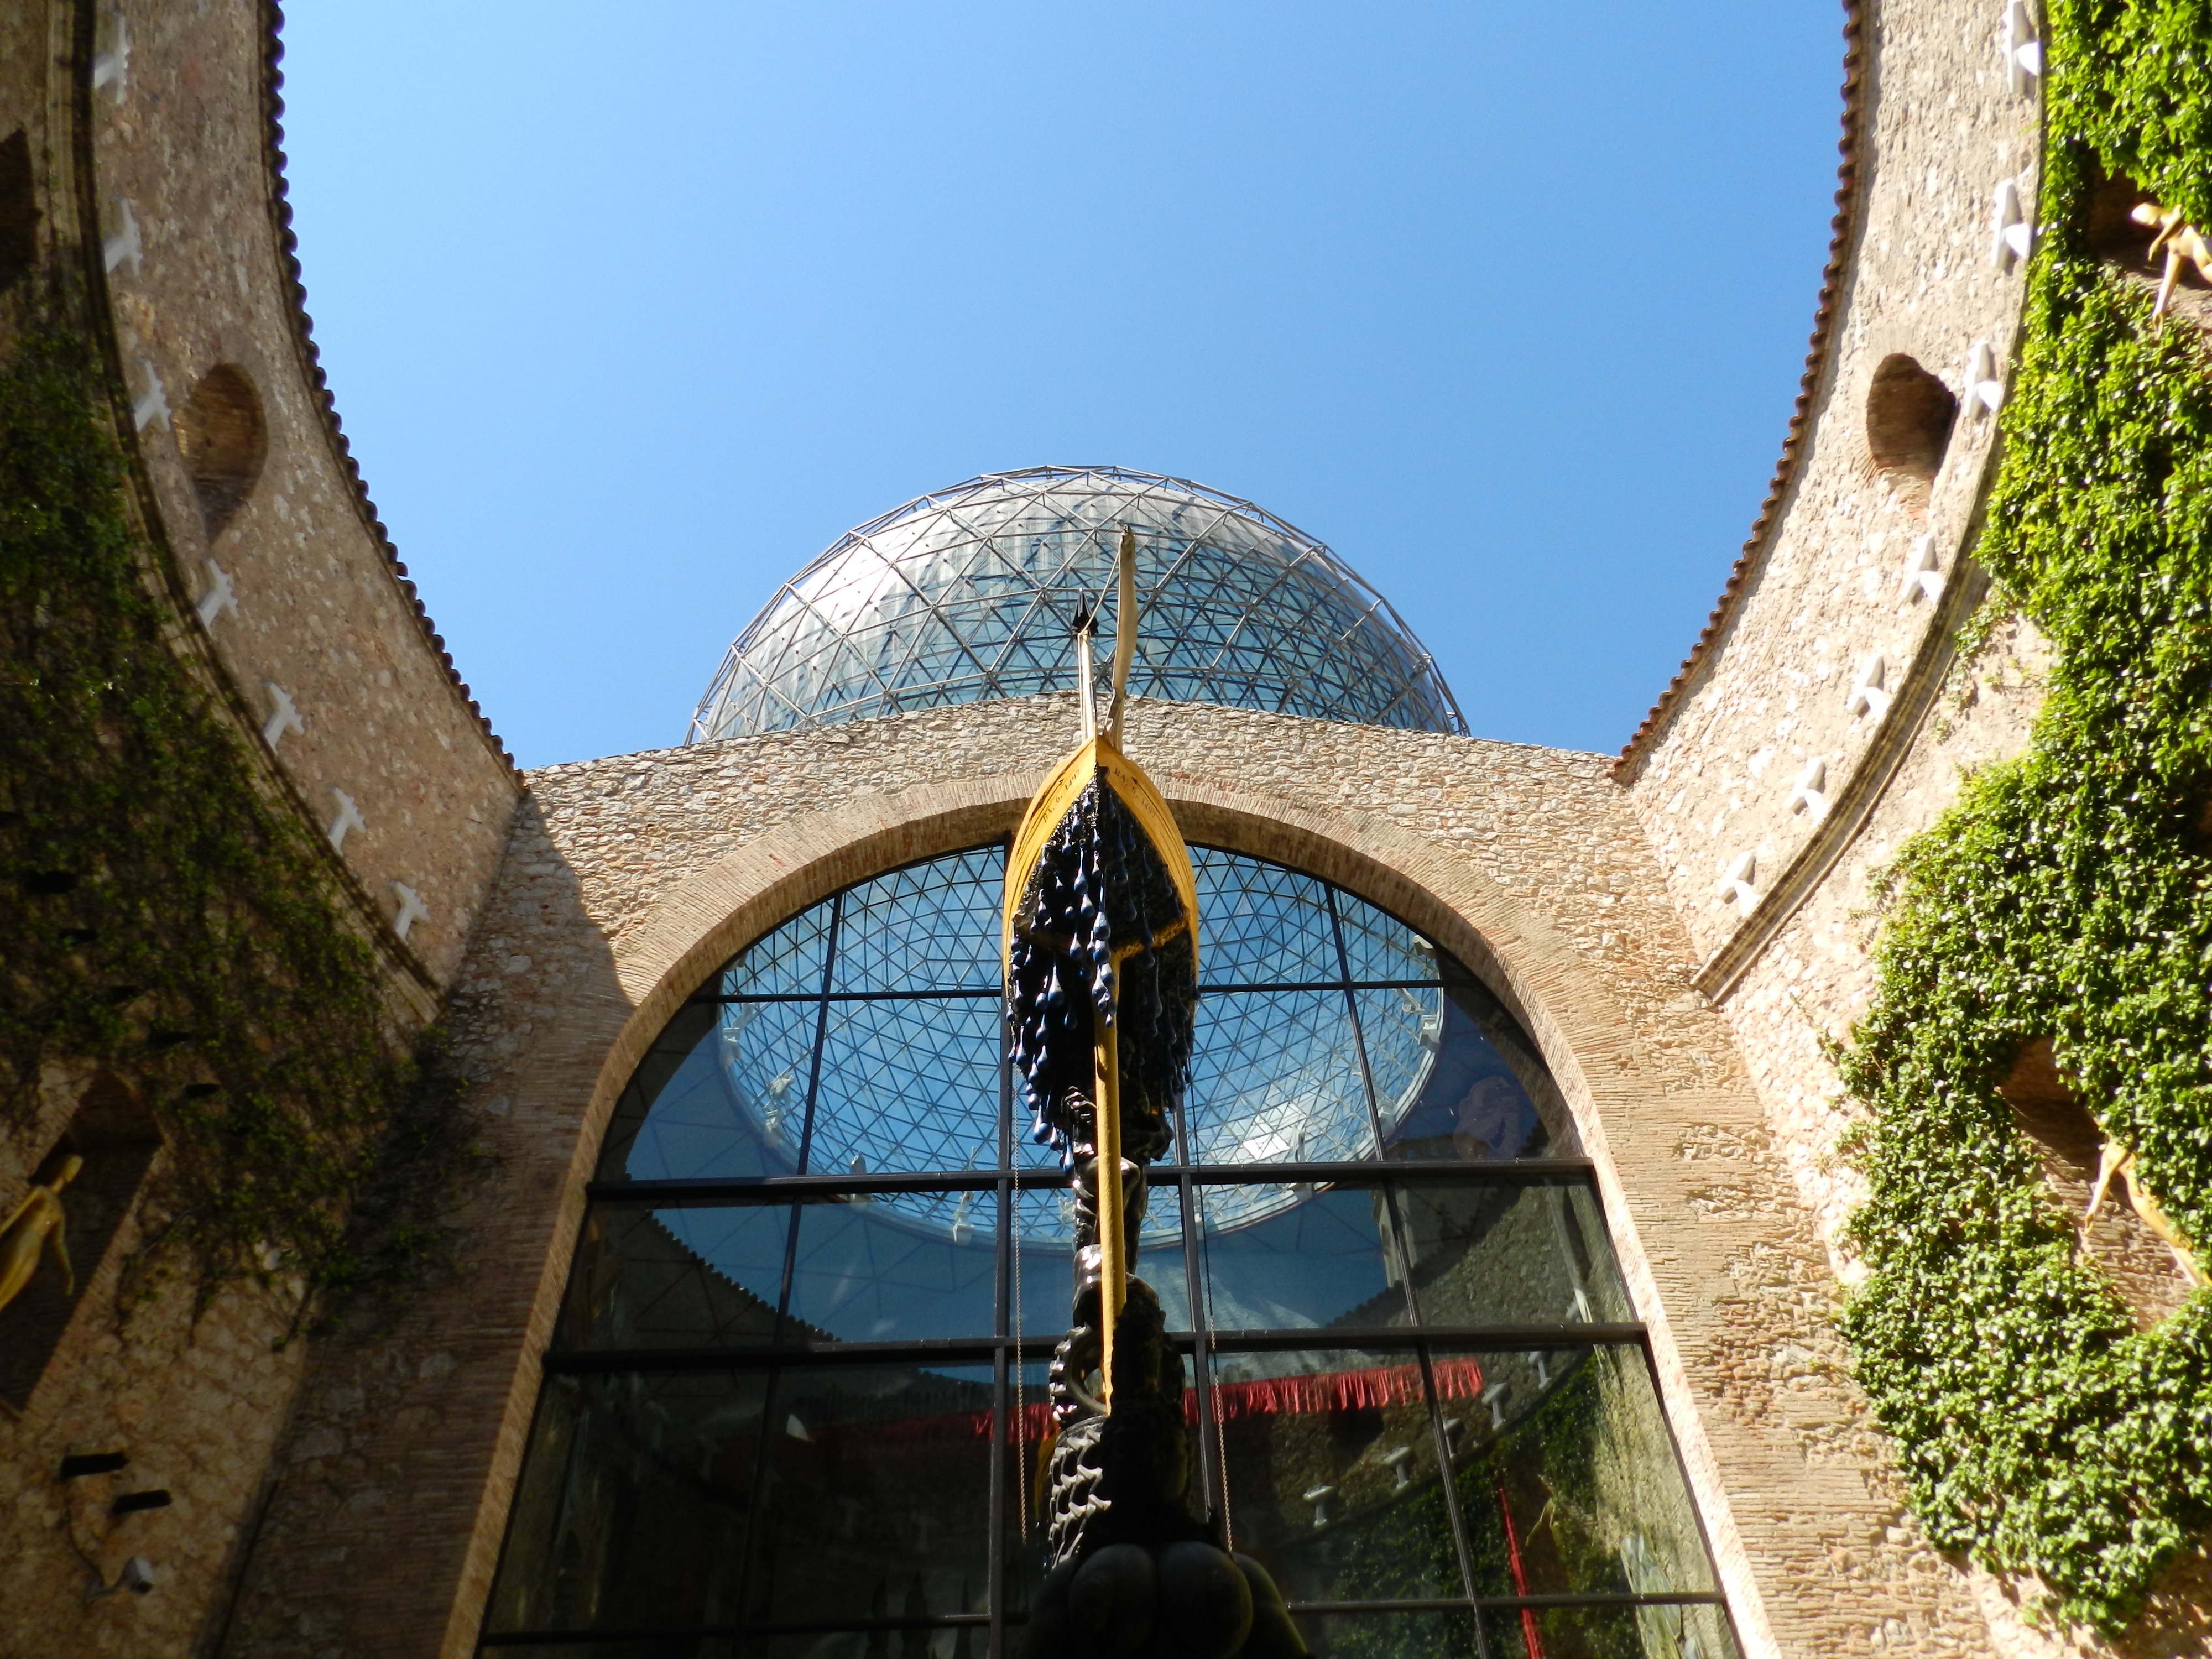
architecture, window, museum, landmark, surrealism, catalonia, salvador, dali, figueras